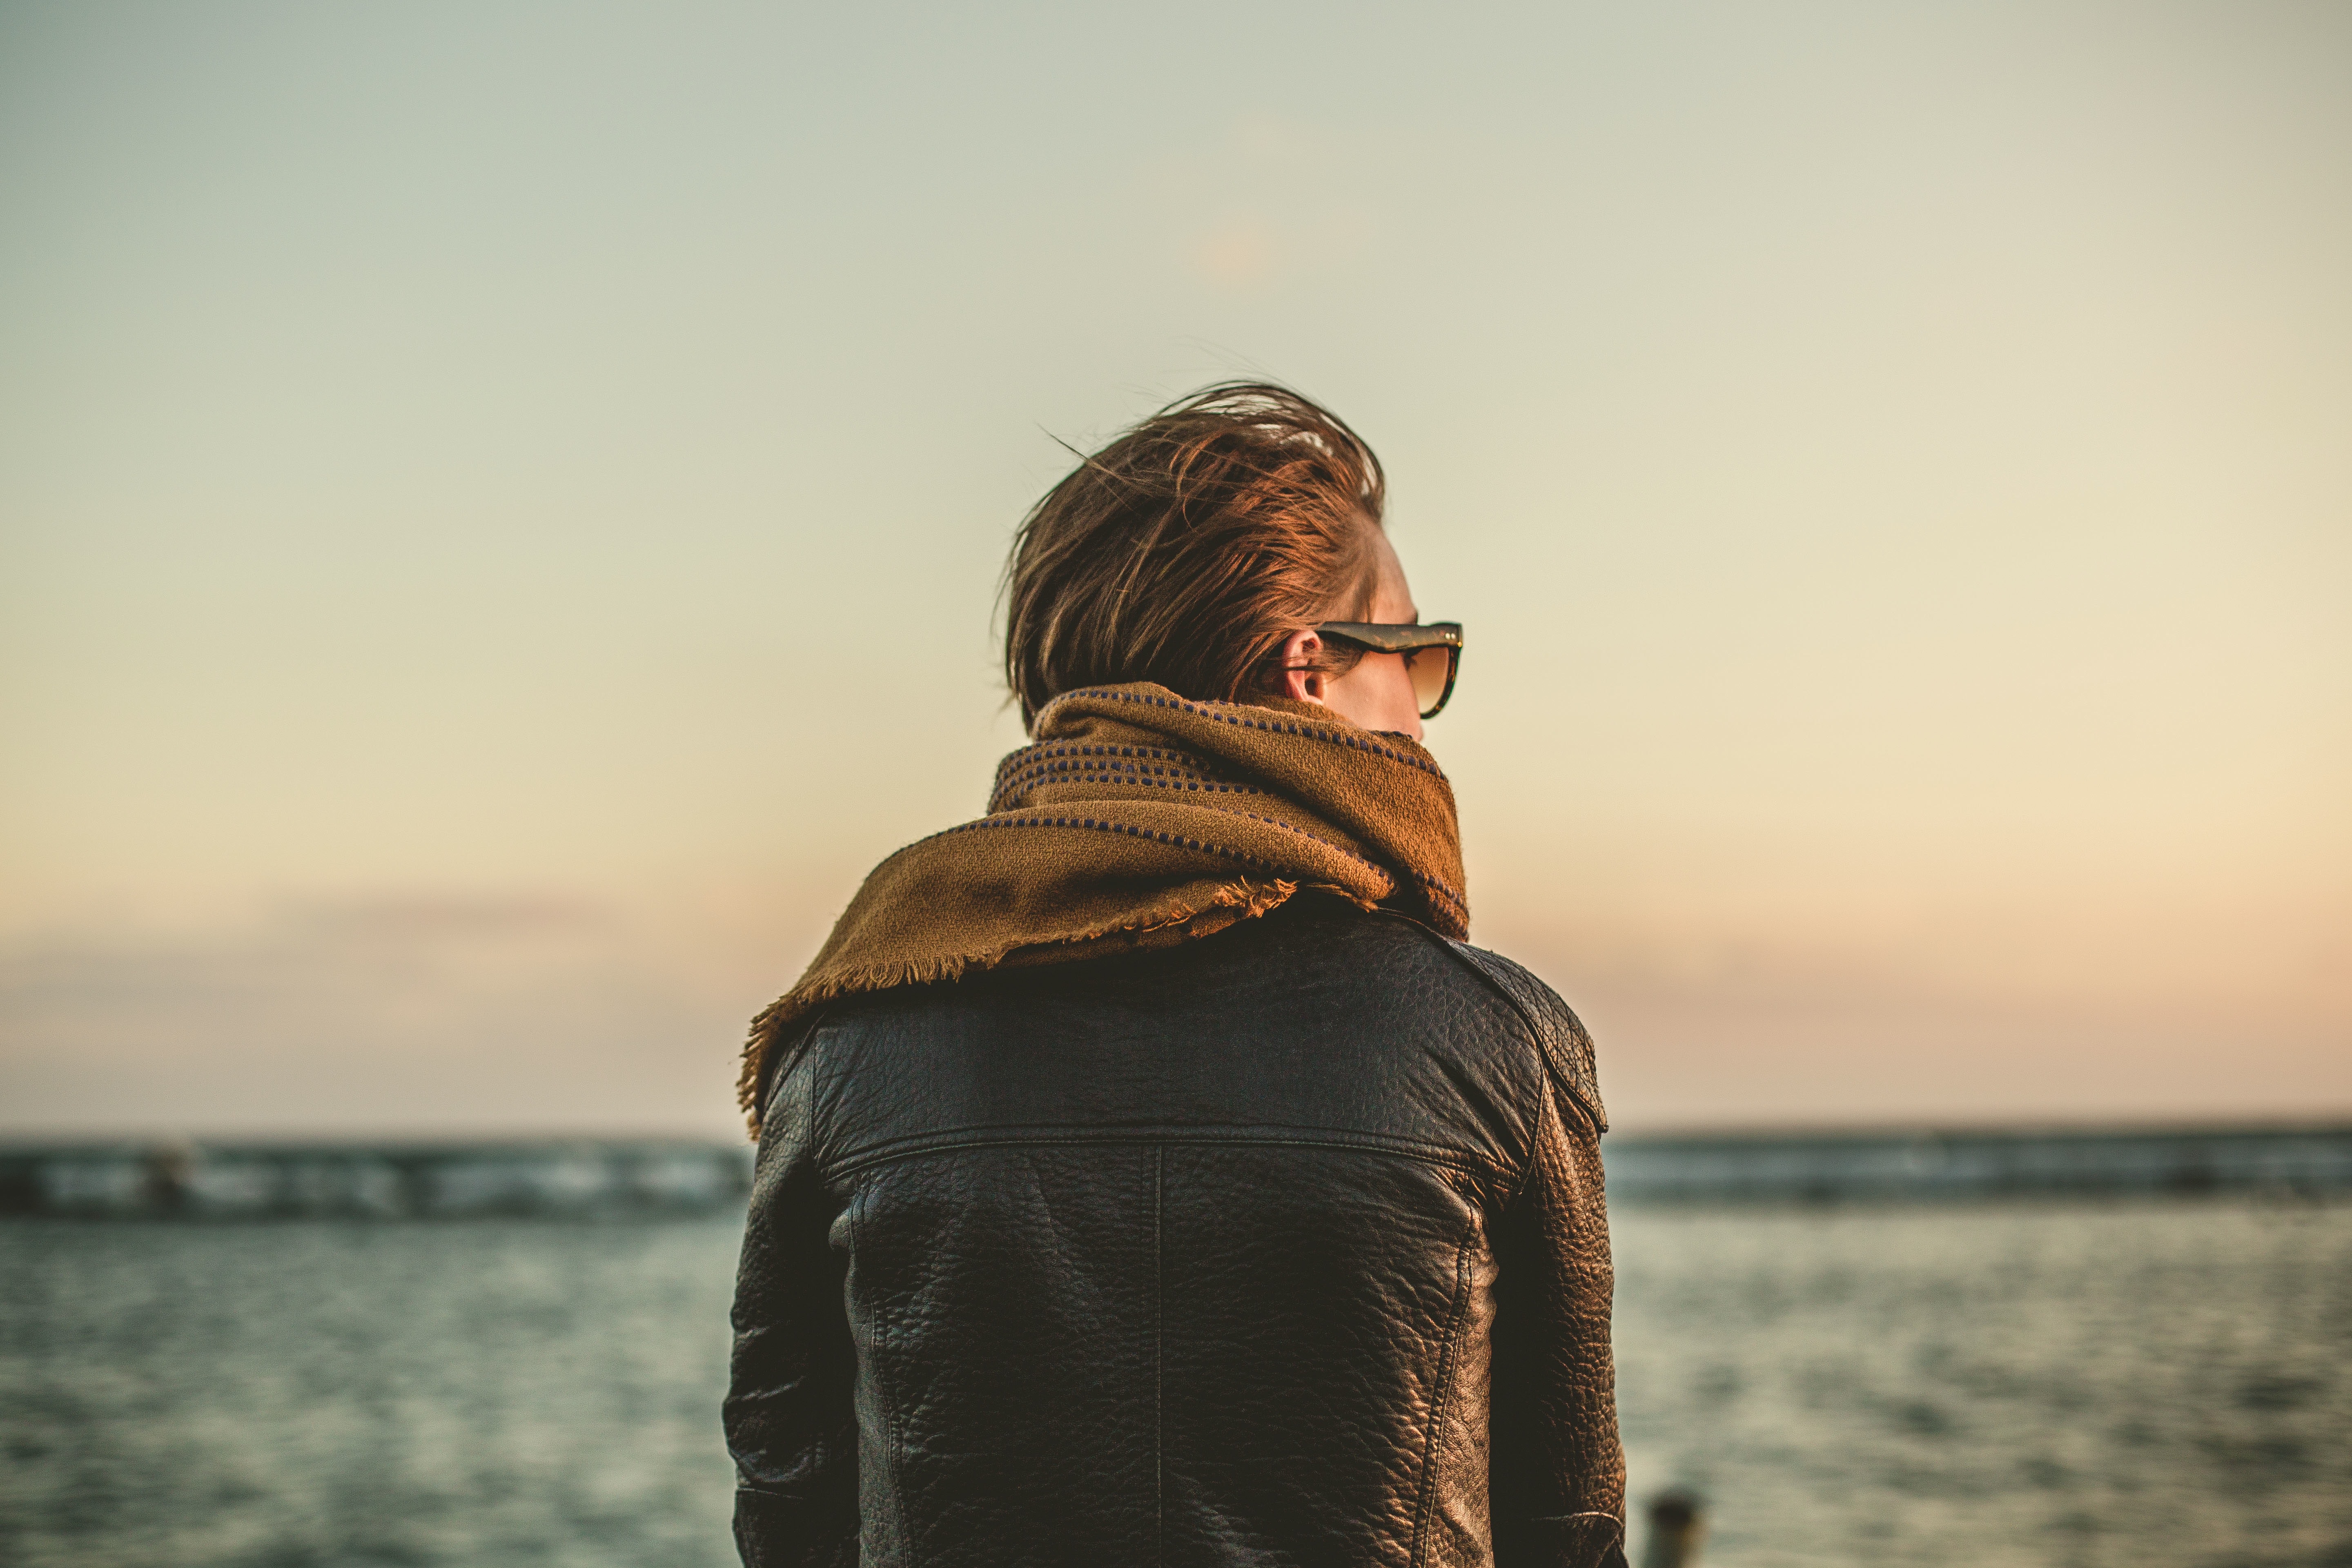
sky, water, sea, standing, beauty, human, ocean, photography, outerwear, cloud, happy, horizon, smile, beach, sunlight, vacation, jacket, coast, hoodie, portrait photography, wave, long hair, winter, tourism, backlighting